Sleigh Bells (film)

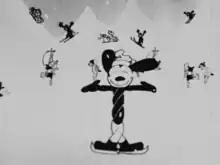
A still from the silent film.

Sleigh Bells is an American animated short film featuring Oswald the Lucky Rabbit. It was directed by Walt Disney and Ub Iwerks and released in 1928 by Universal Pictures. The film was thought to be lost until a print was discovered in the BFI National Archives in 2015.